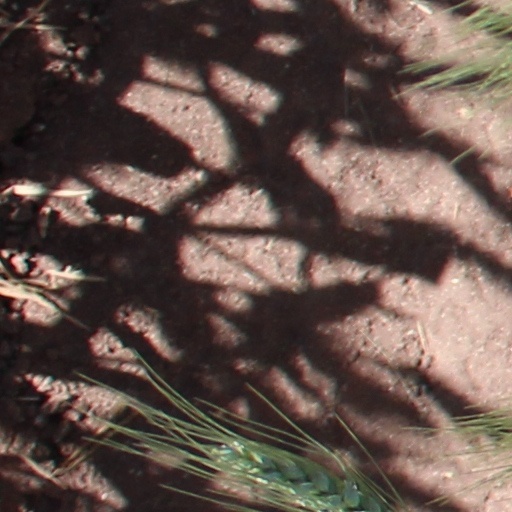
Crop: wheat